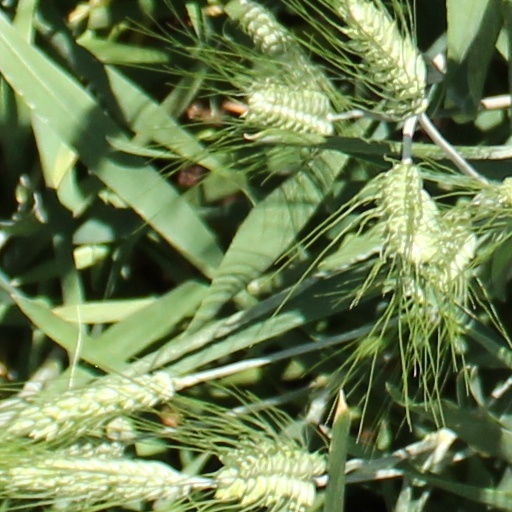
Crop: wheat